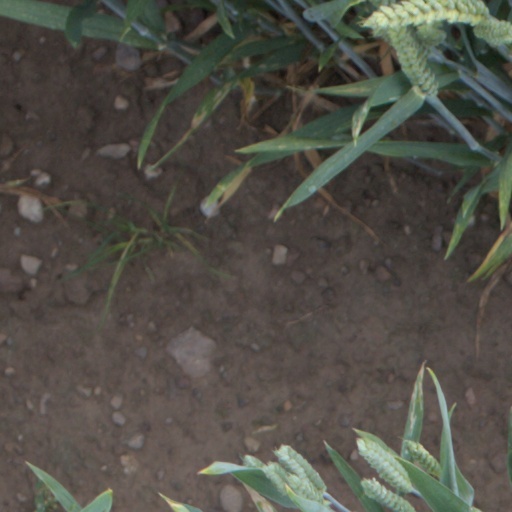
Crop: wheat